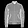
Label: Coat